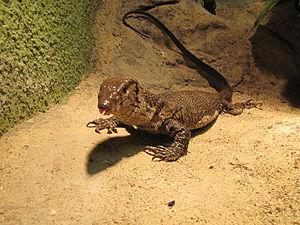
Le Varan de Duméril, Varanus dumerilii, est une espèce de sauriens de la famille des Varanidae.